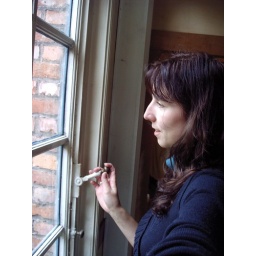
Staring outside the kitchen window. My cat and rabbit were running around in the garden (74/365)